La Strada (musical)

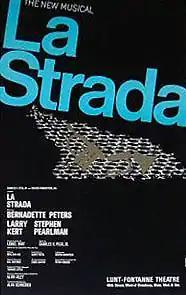
Original Broadway Windowcard

La Strada is a musical with lyrics and music by Lionel Bart, with additional lyrics by Martin Charnin and additional music by Elliot Lawrence. It is based on the 1954 film of the same name by Federico Fellini, Tullio Pinelli and Ennio Flaiano. Bart wrote the score in 1967 and made a demonstration recording, although the musical was not produced until 1969, when it was famously cancelled after just one performance. The musical's book was written by Charles K. Peck, Jr., who also produced it on Broadway.